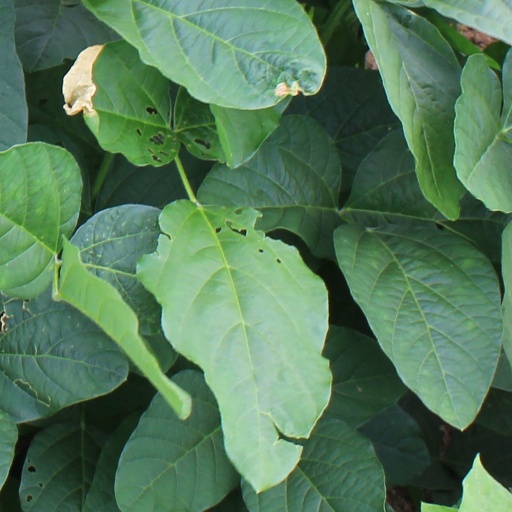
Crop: soybean